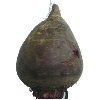
Label: beetroot